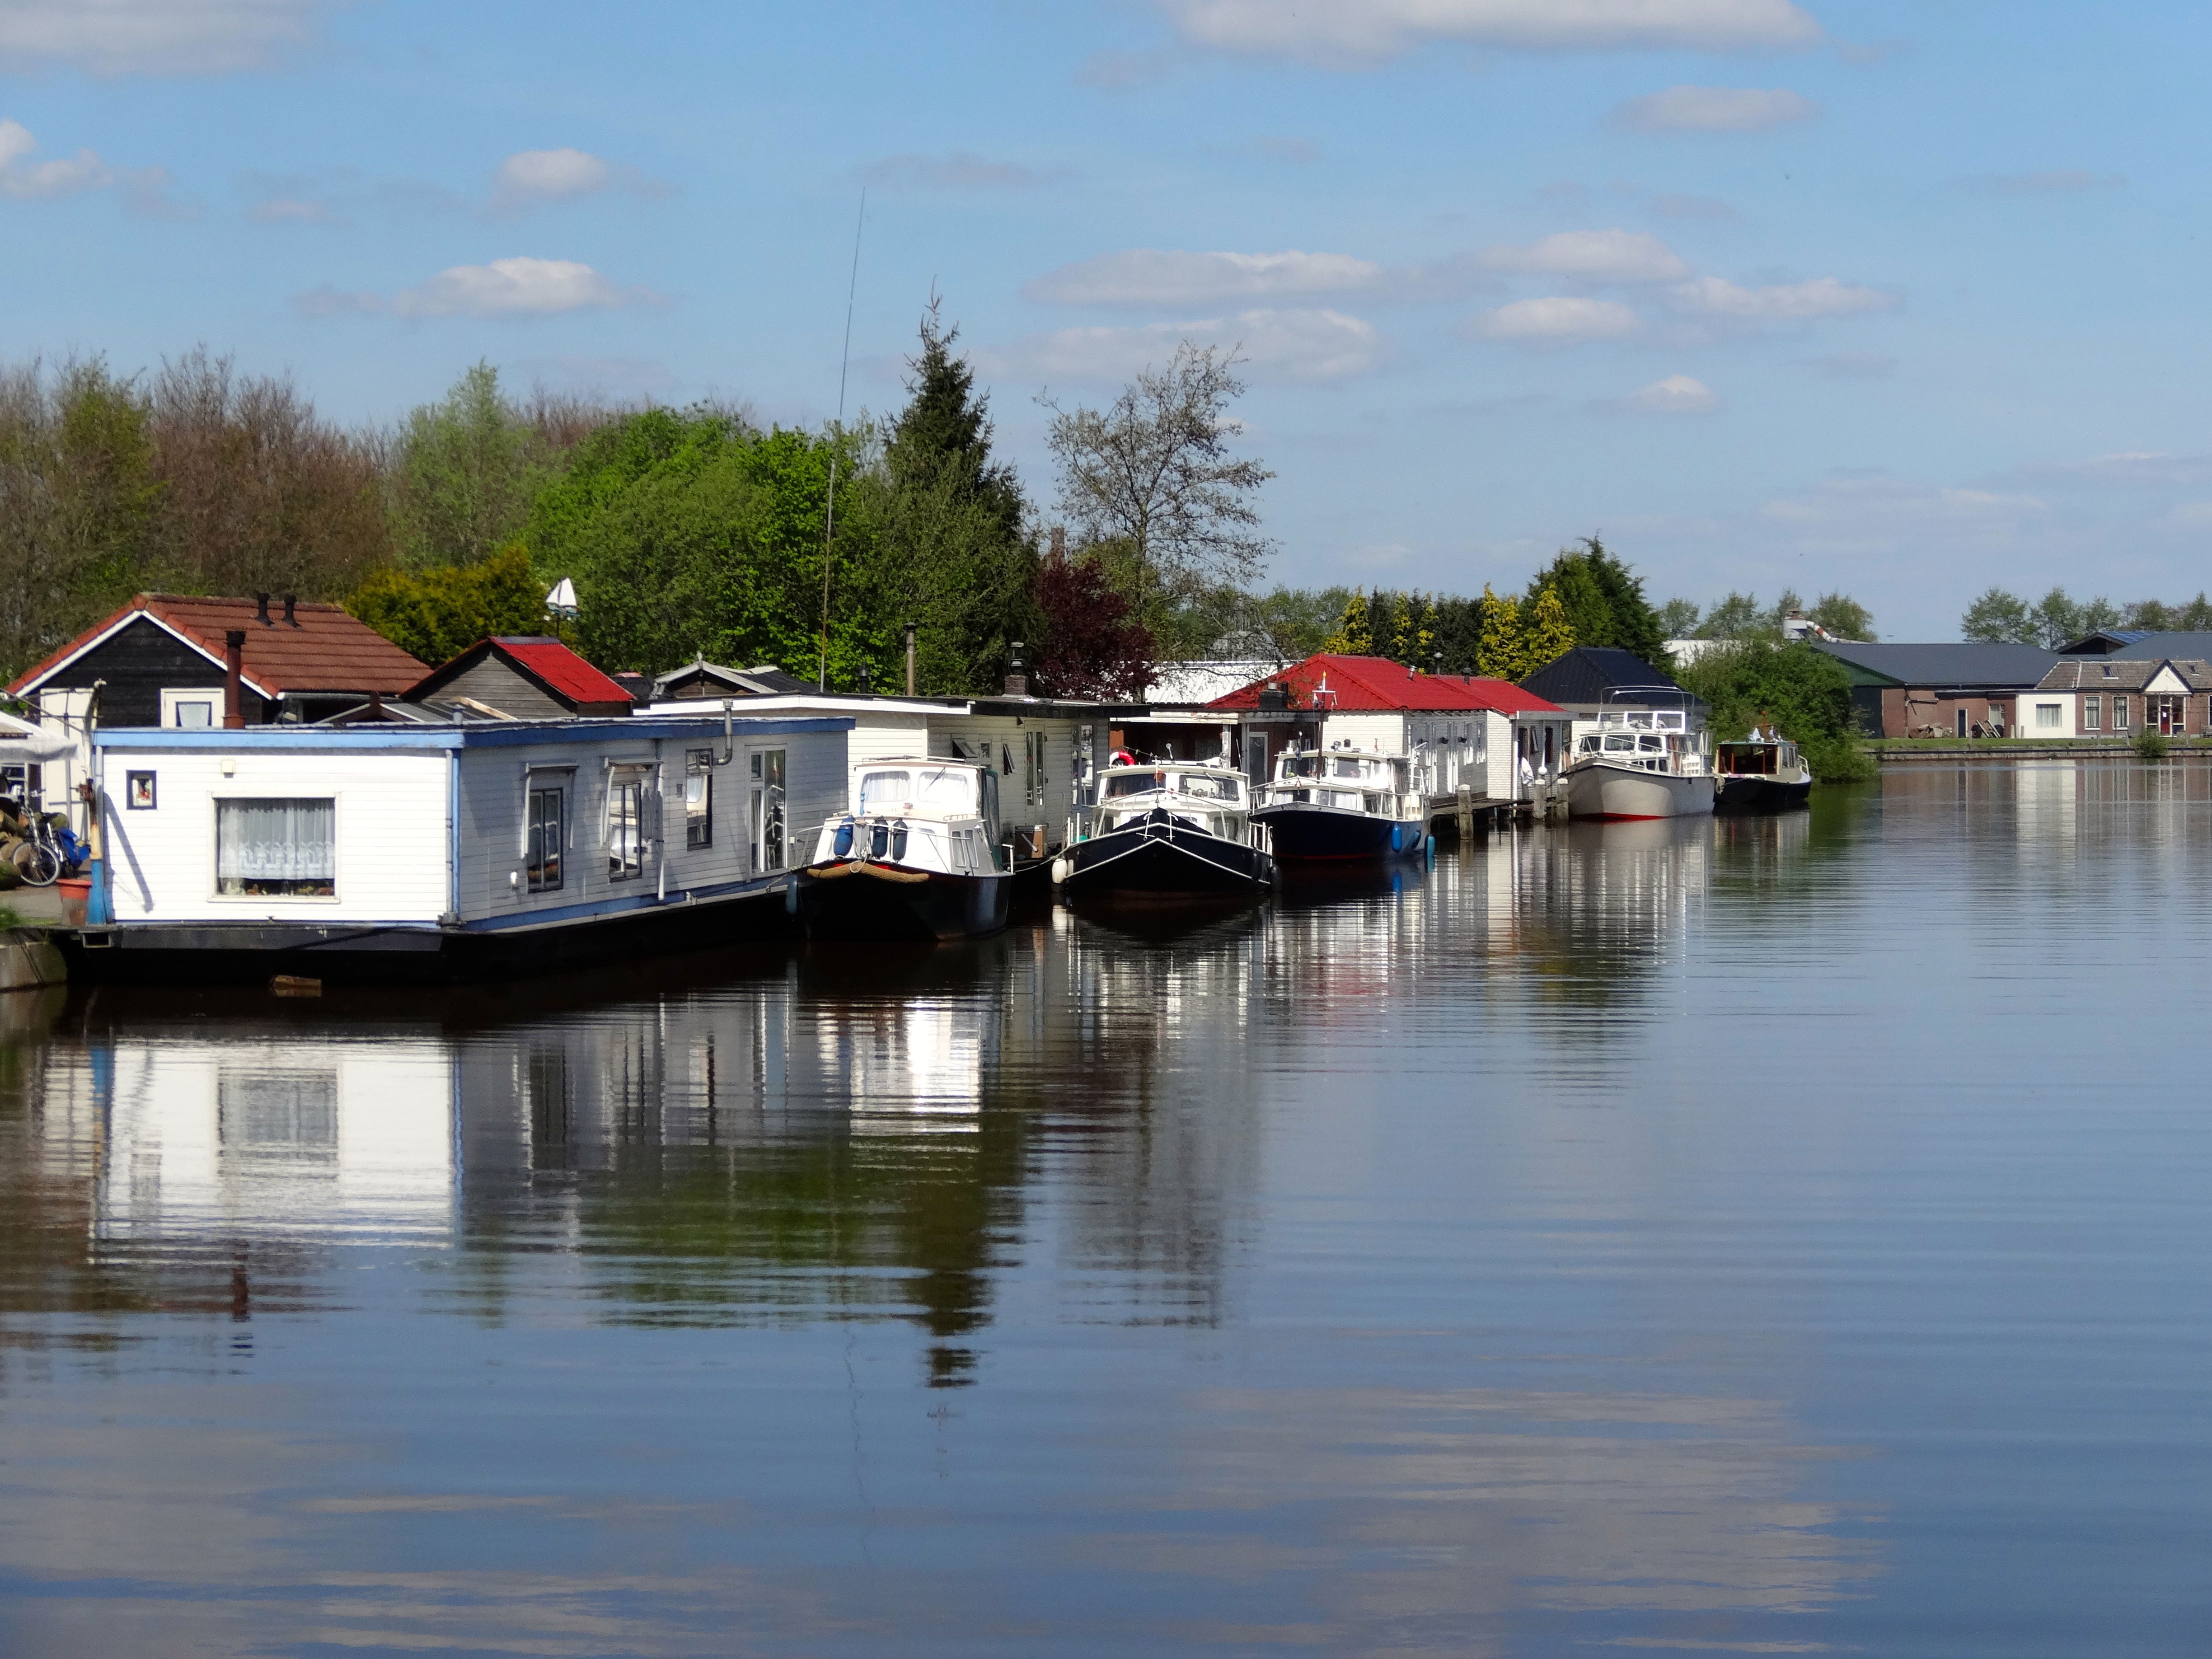
sea, water, dock, boat, river, canal, reflection, vehicle, bay, harbor, waterway, body of water, netherlands, boating, boats, ships, channel, landform, steenwijk, inland port, de werven, domestic port